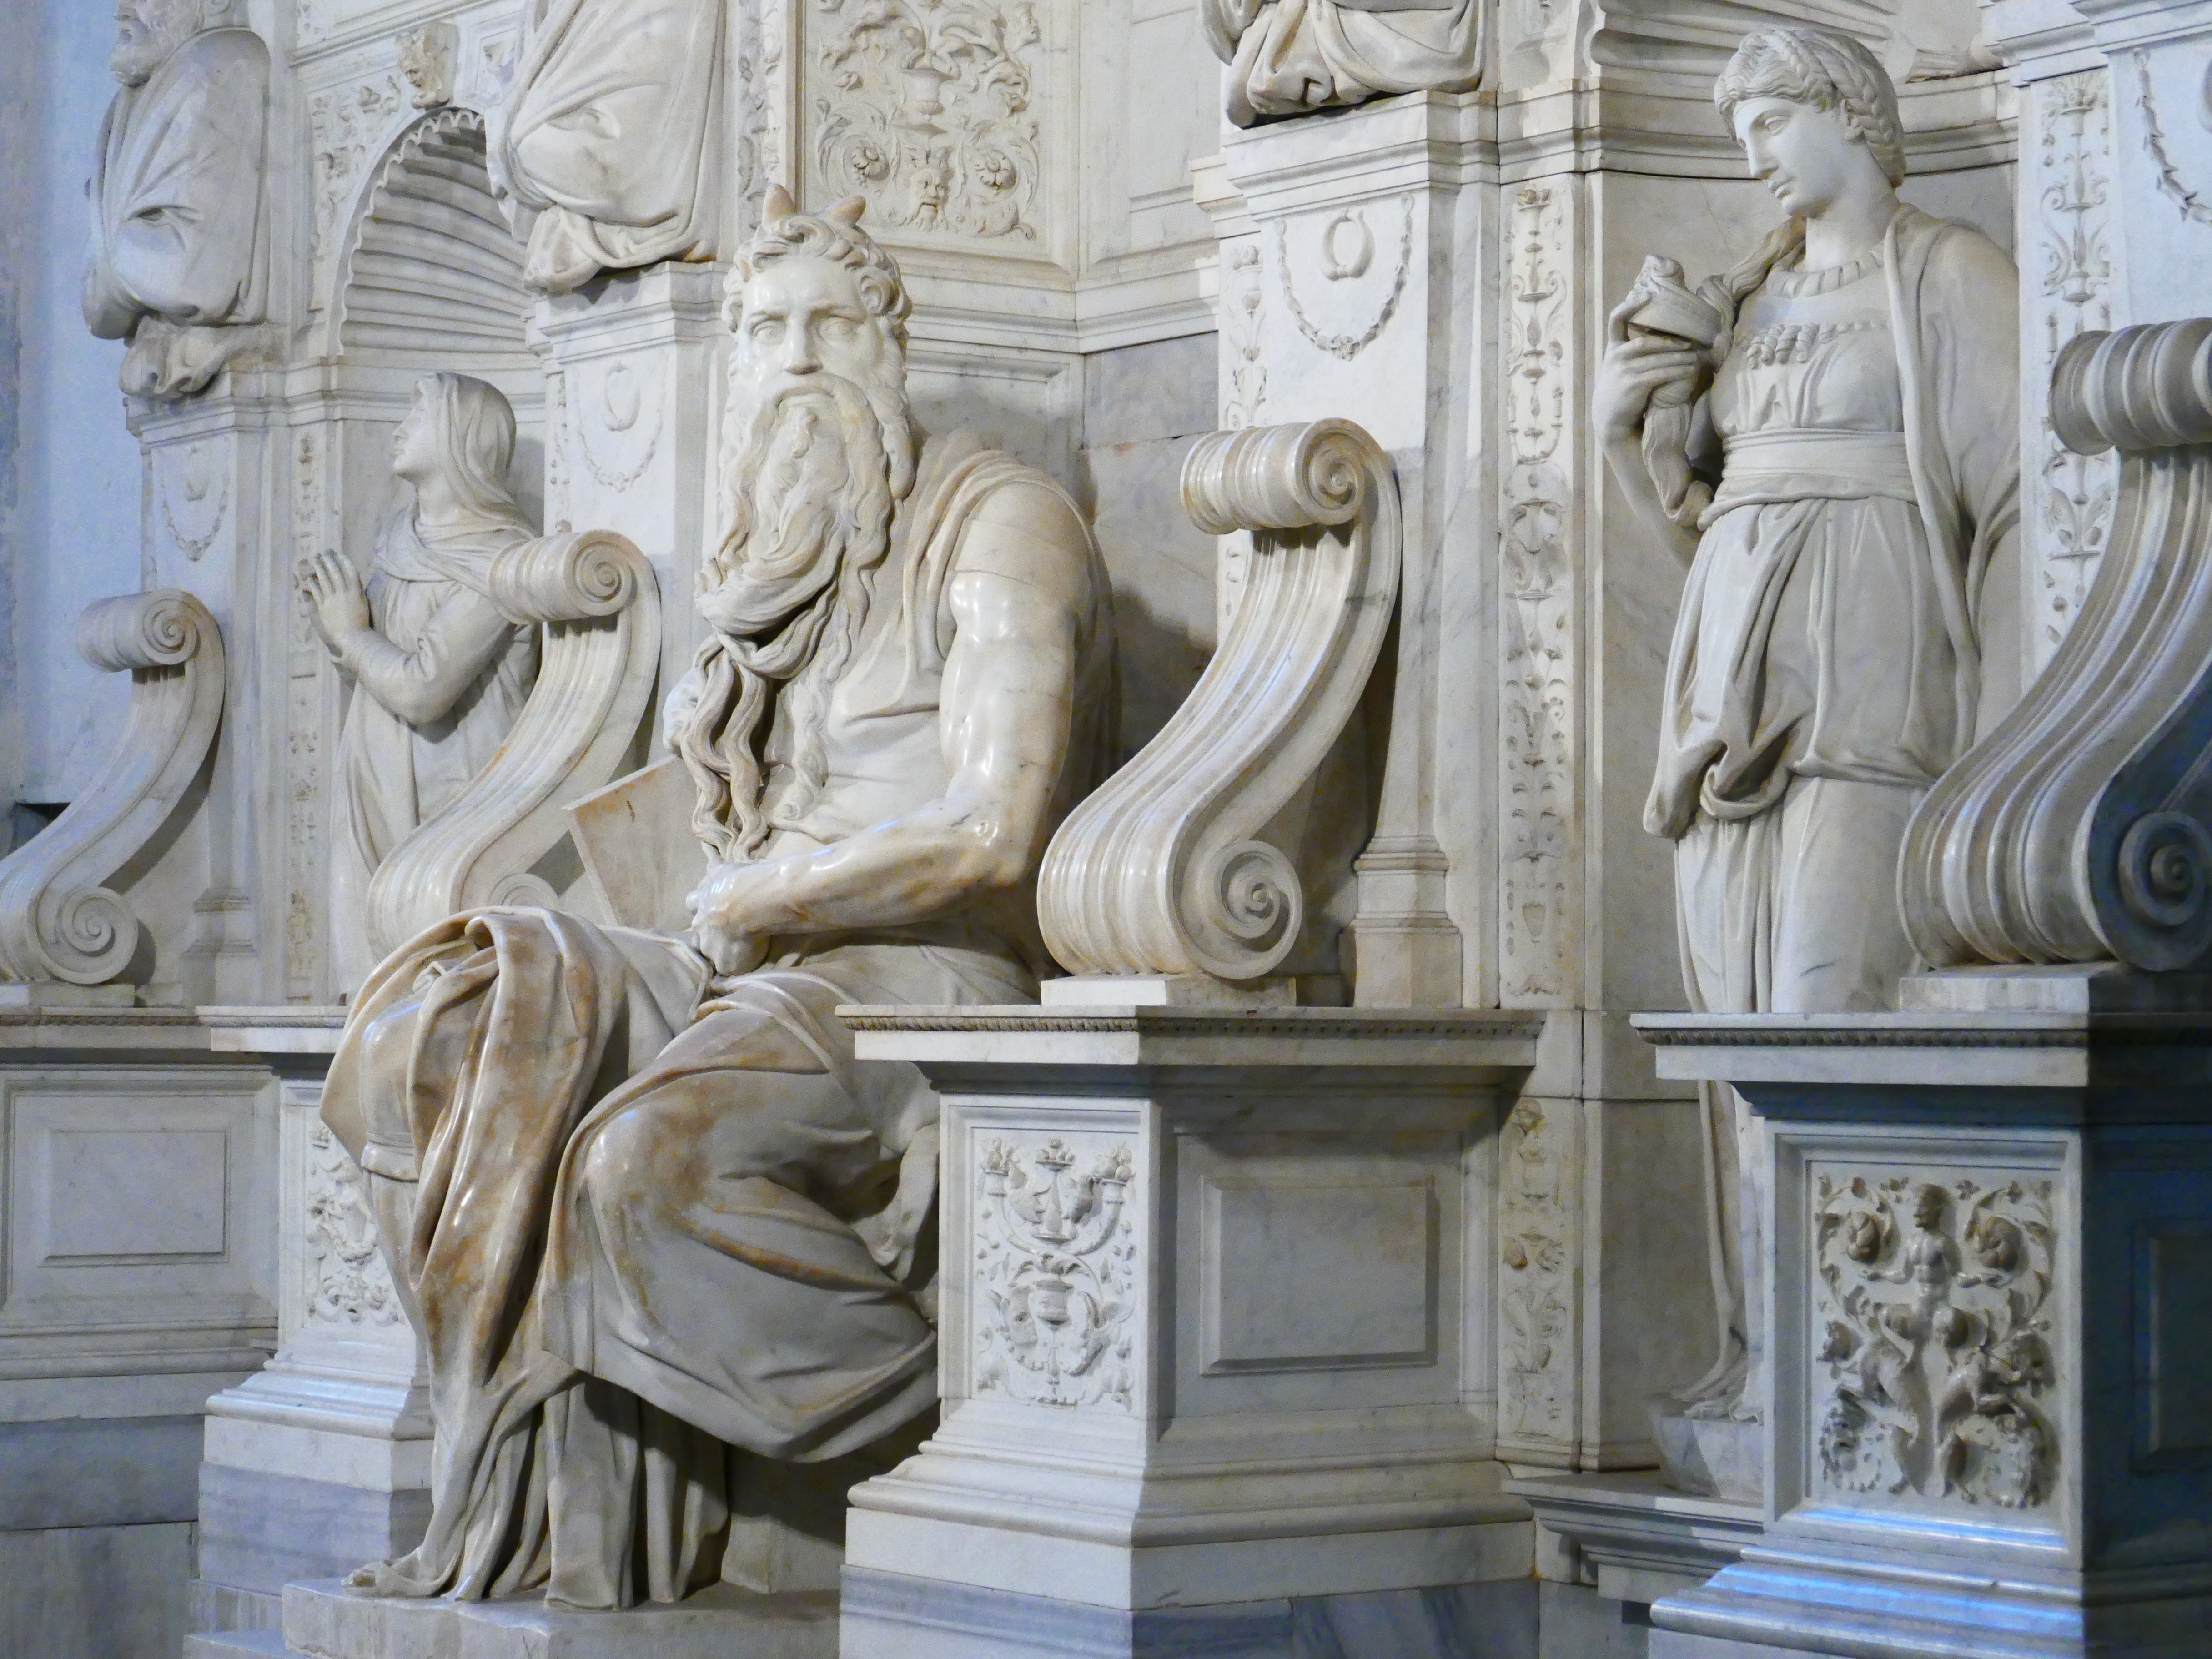
structure, monument, statue, column, italy, sculpture, art, rome, temple, tourist attraction, tomb, carving, michelangelo, relief, horned, stone carving, moses, ancient history, baluster, san pietro in vincoli, pope julius ii